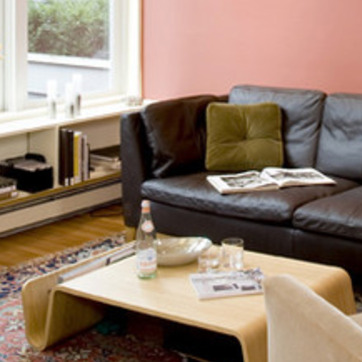
Material: leather